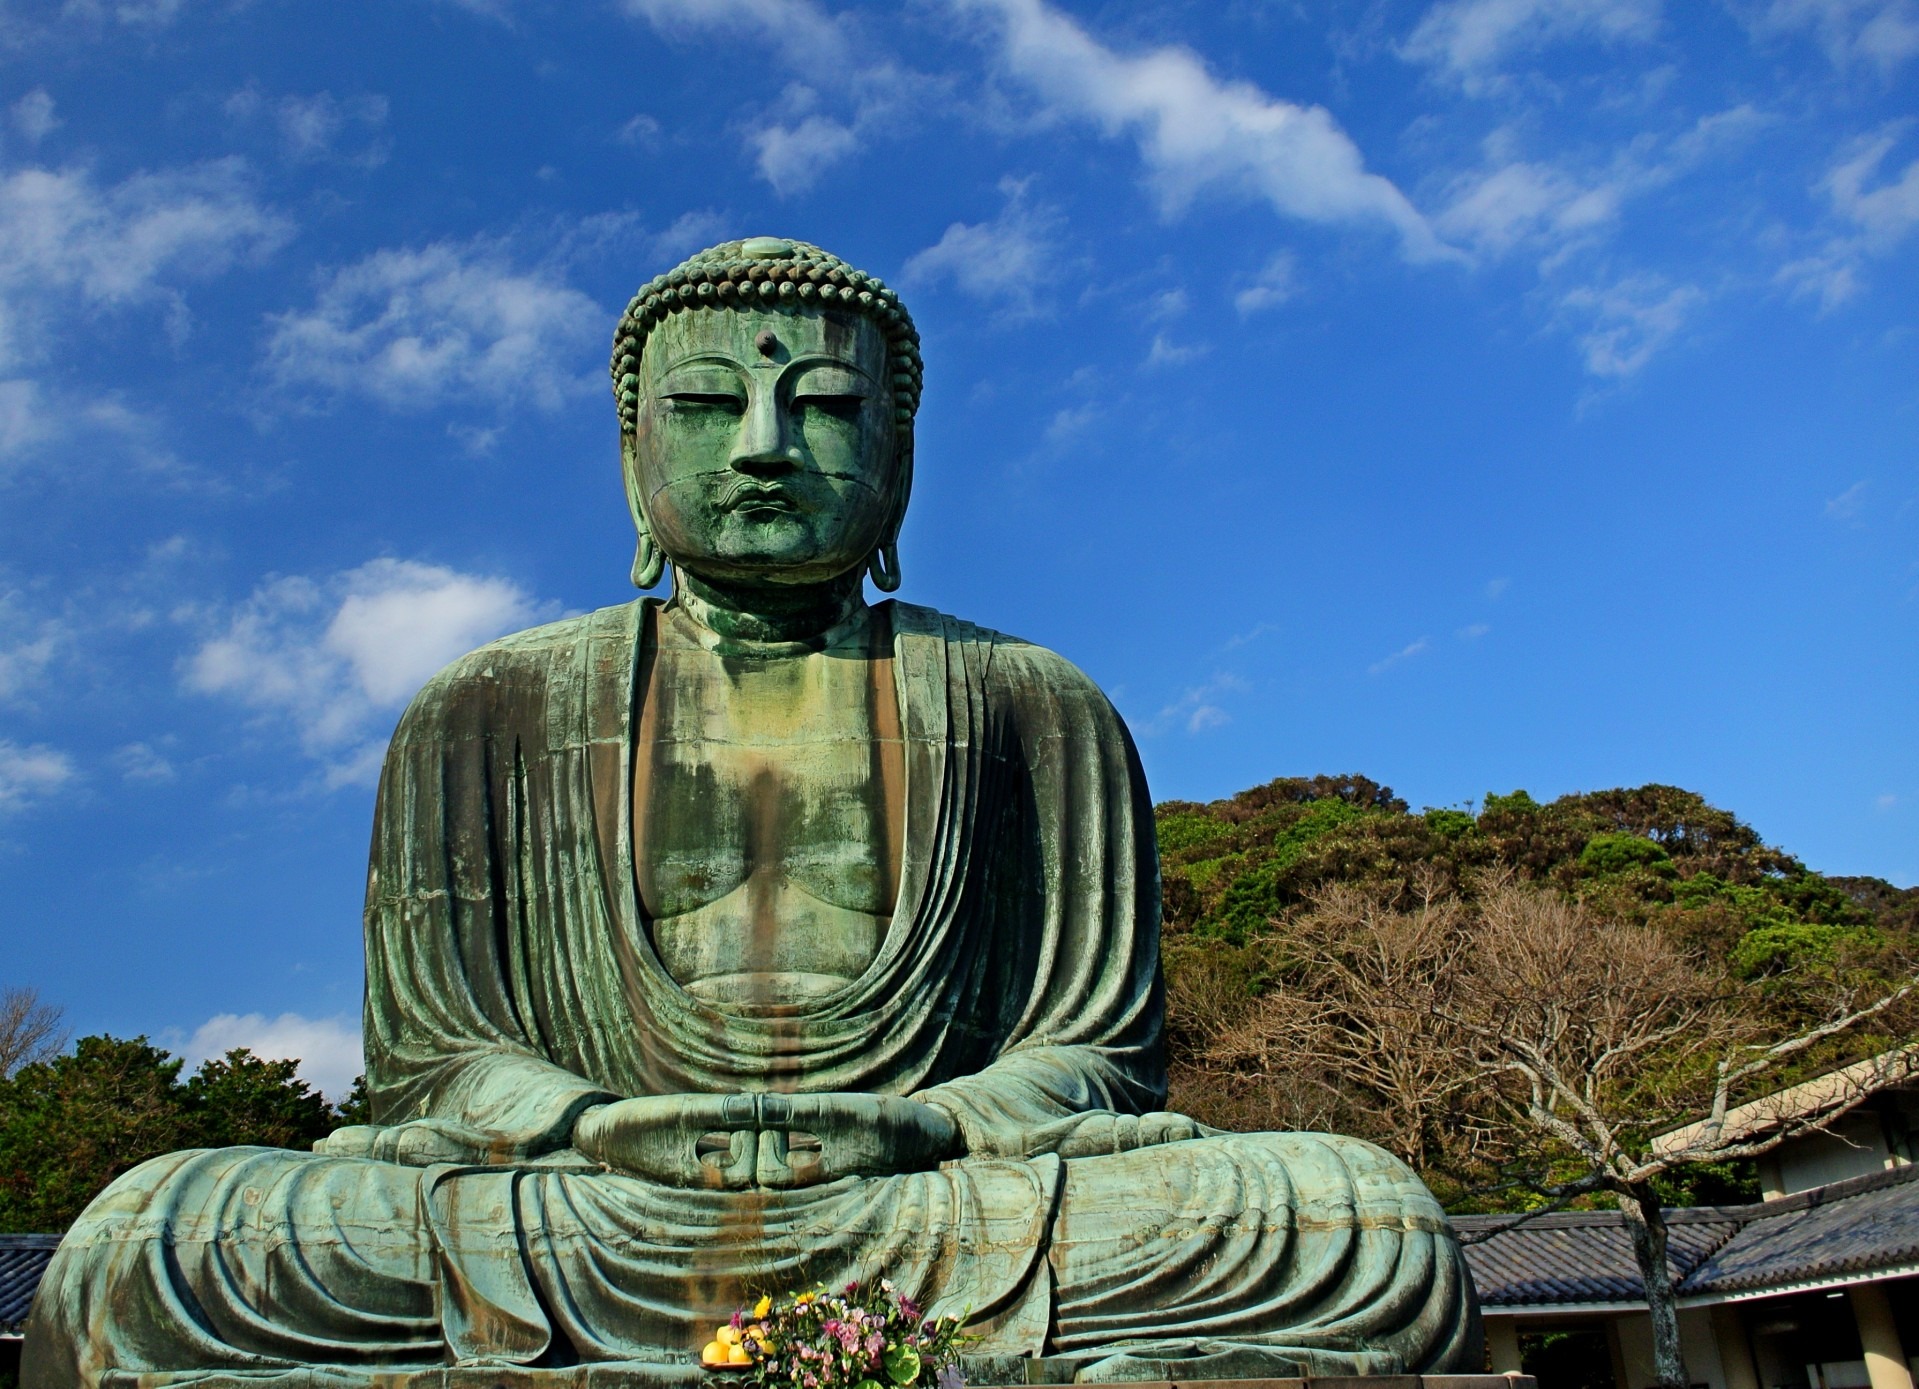
creative, old, monument, travel, statue, construction, metal, buddhist, buddhism, religion, landmark, metal work, japan, artwork, spiritual, sculpture, art, creativity, design, temple, buddha, kamakura, holy, god, metallic, spirituality, archaeological site, hindu temple, fictional character, gautama buddha, ancient history